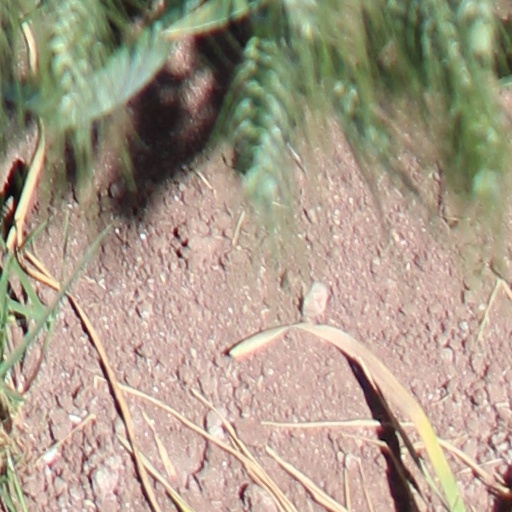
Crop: wheat